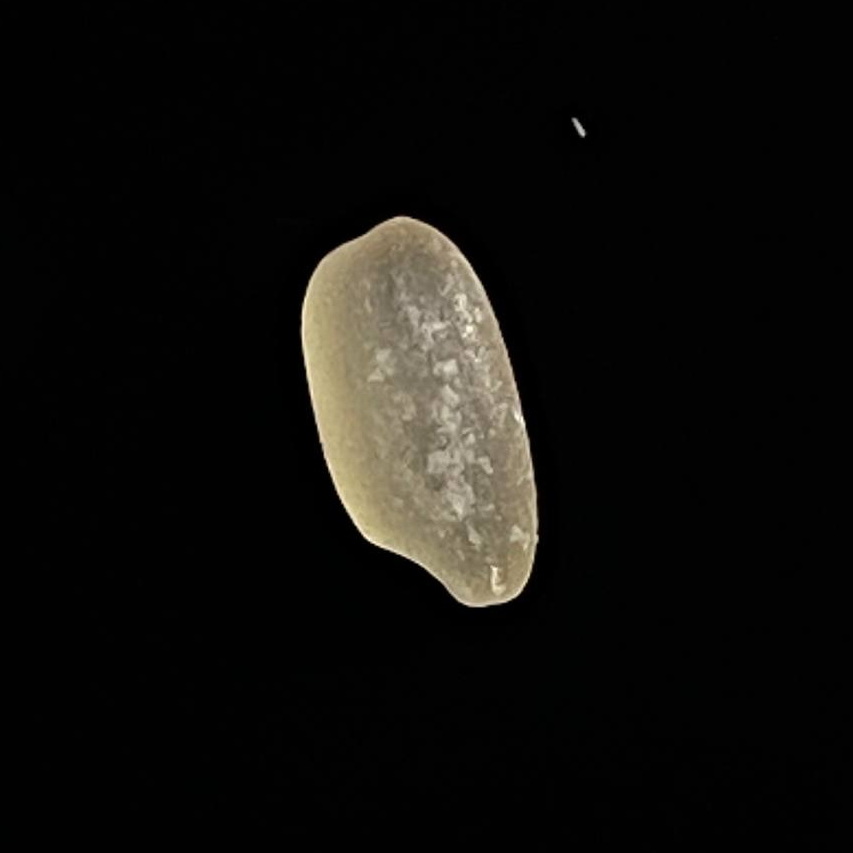
Rice variety: Gutisharna